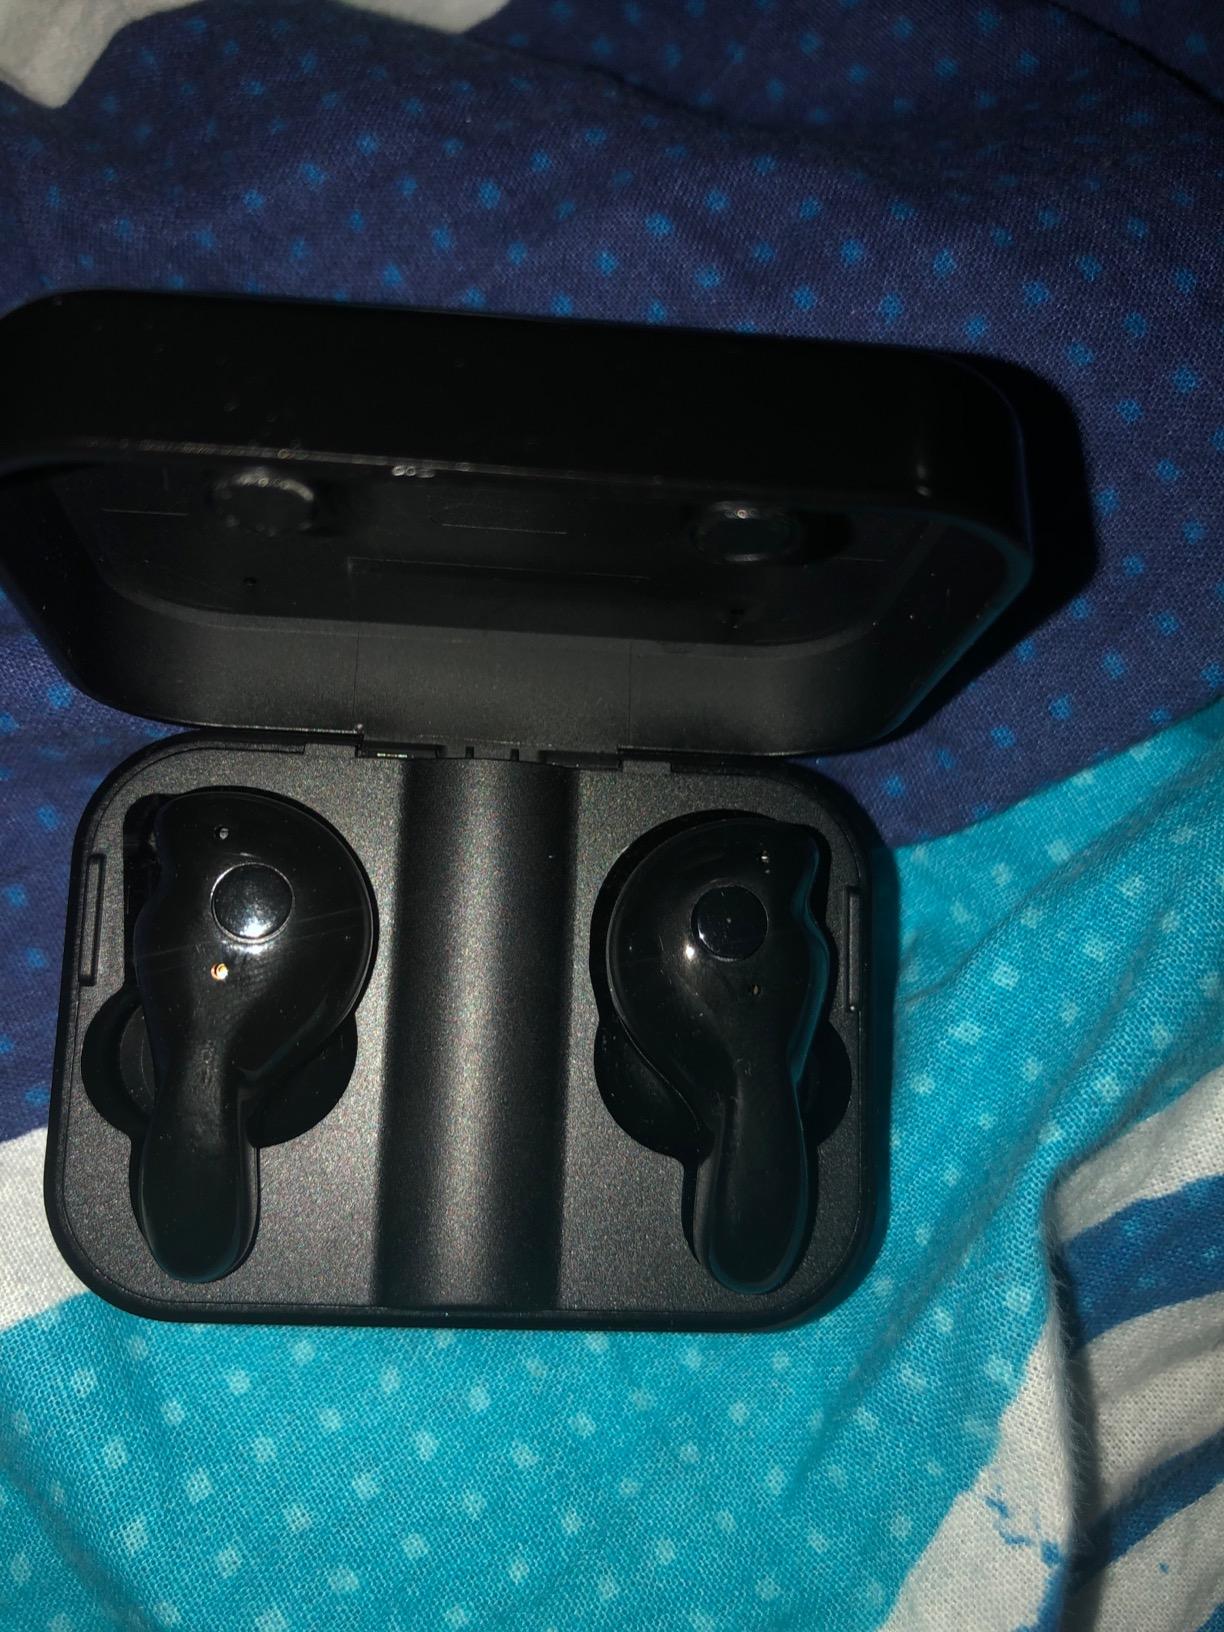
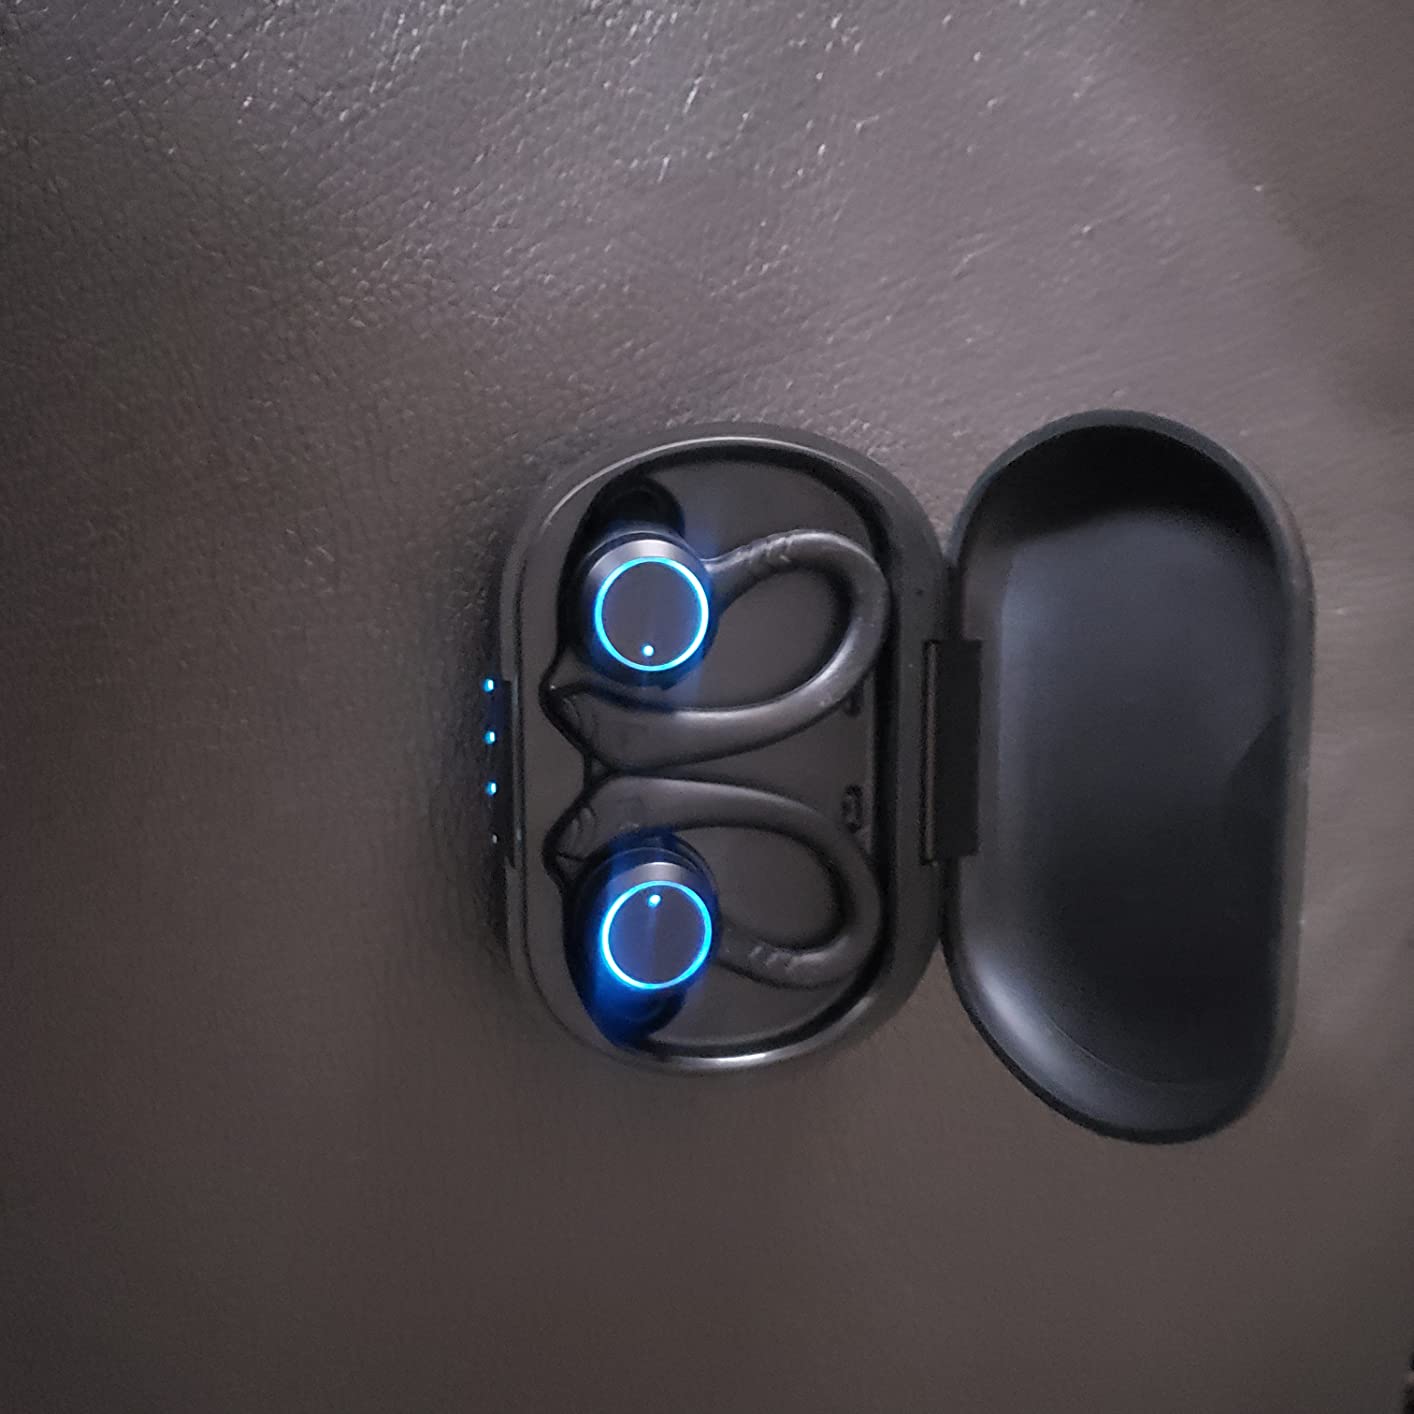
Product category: earbuds
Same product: no